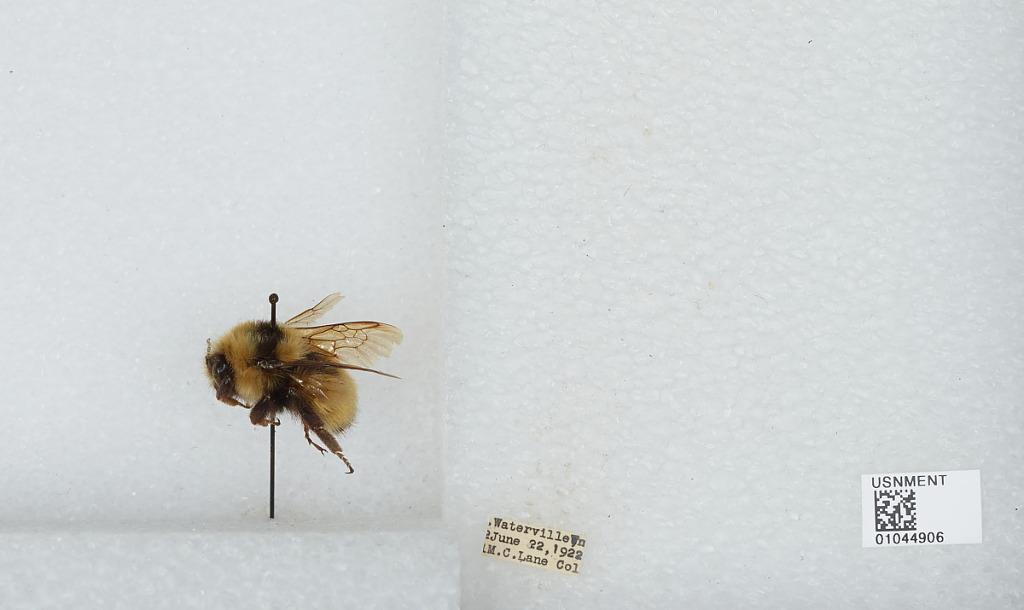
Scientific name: Bombus sp.
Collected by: M. Lane
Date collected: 1922-6-22
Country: United States
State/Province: Vermont
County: Lamoille
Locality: Waterville
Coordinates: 44.7144, -72.7489